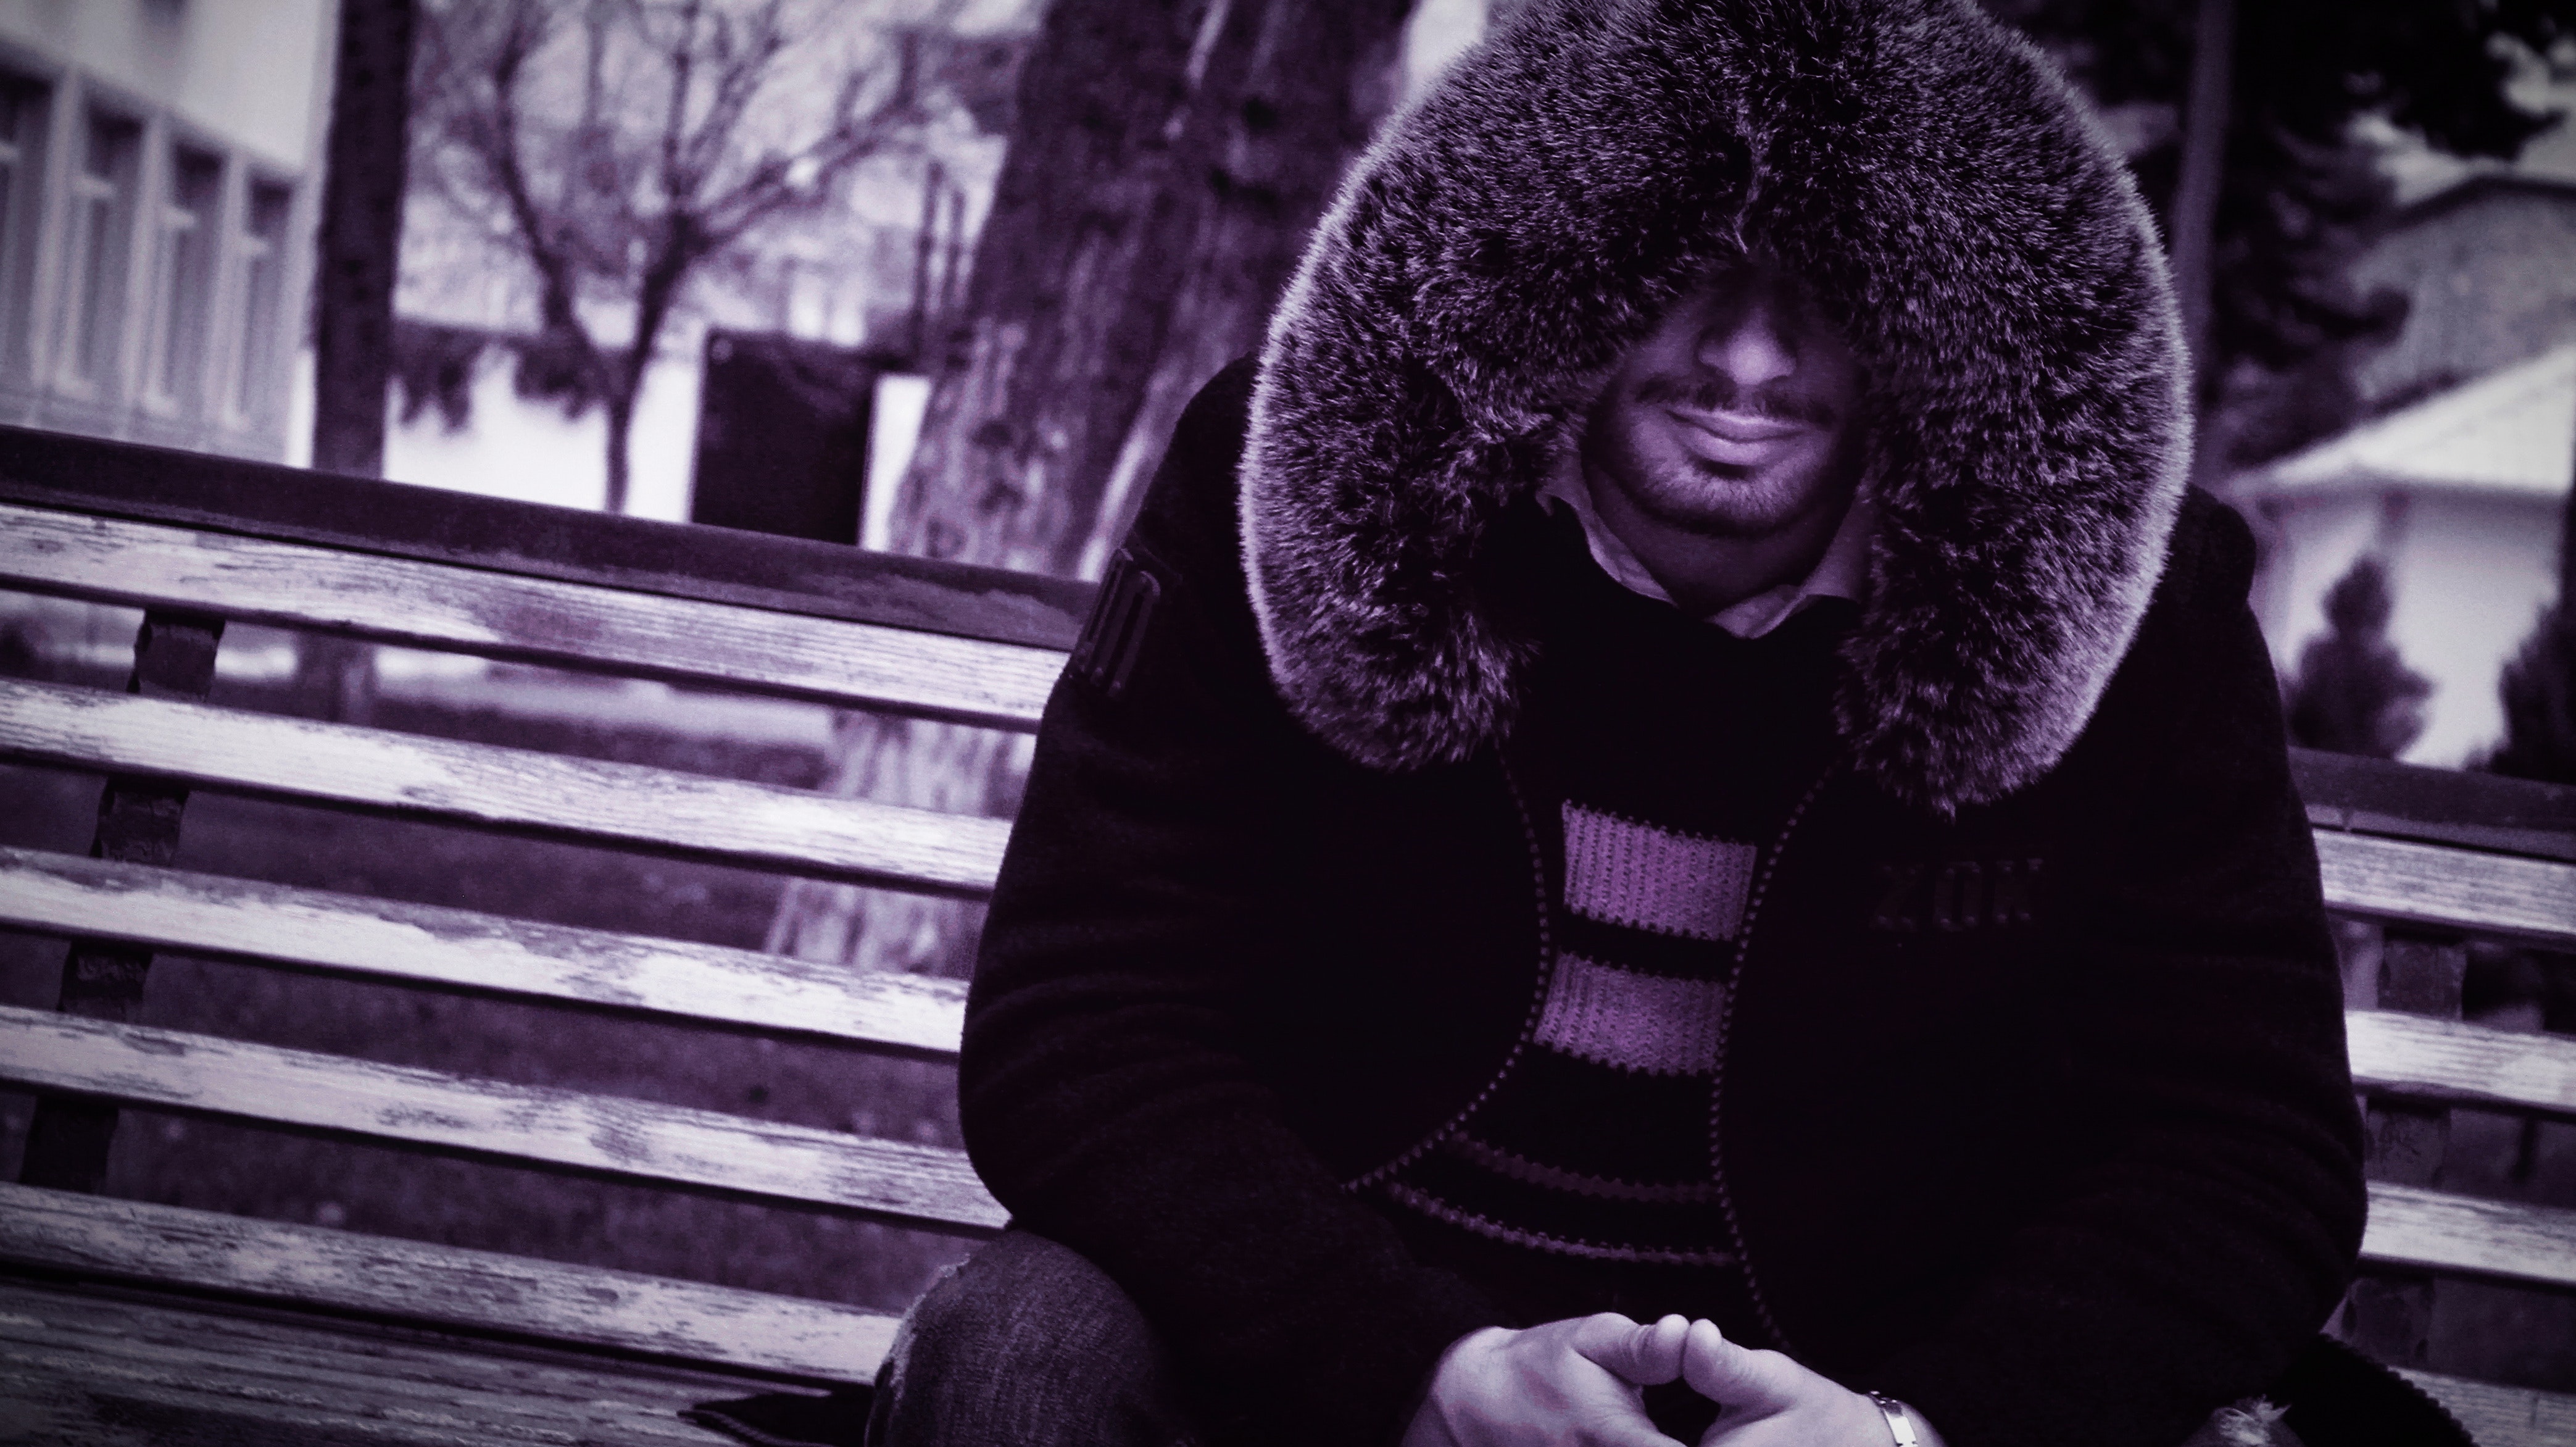
black, hair, white, photograph, purple, black and white, beauty, monochrome, photography, eye, black hair, smile, cool, monochrome photography, sitting, outerwear, style, portrait photography